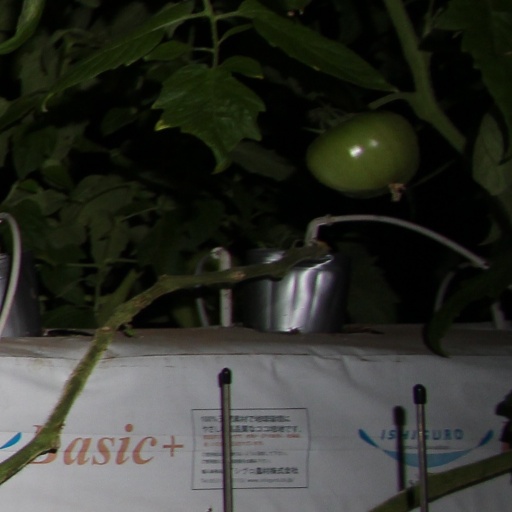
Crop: tomato